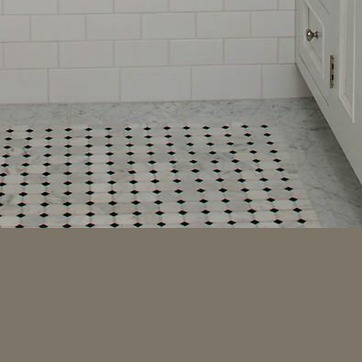
Material: tile